Gareth Porter

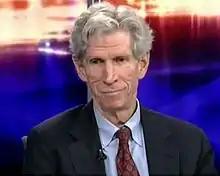
Gareth Porter during a February 2012 interview on RT

Gareth Porter (born June 18, 1942) is an American historian, investigative journalist, author and policy analyst specializing in U.S. national security issues. He was an anti-war activist during the Vietnam War and has written about the potential for peaceful conflict resolution in Southeast Asia and the Middle East. In the late 1970s Porter was a defender of the Khmer Rouge (KR) against charges that the KR was pursuing genocidal policies against the Cambodian people. Porter's books include "Perils of Dominance: Imbalance of Power and the Road to War in Vietnam" (2005), his explanation of the United States involvement in the Vietnam War.